Daedalus Reef

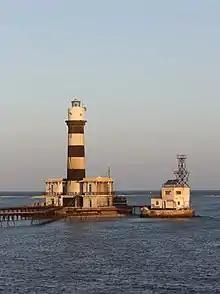
Daedalus Reef Lighthouse in 2009

Daedalus Reef (also known as Abu Kizan) is a 400-meter-long and 100-meter-wide standalone reef in the Egyptian Red Sea situated about 90 kilometers from Marsa Alam. There is a small artificial island in the center of the reef, which hosts a lighthouse constructed in 1863 and rebuilt in 1931. Daedalus reef is a well-known place for diving because of good chances to see pelagic fish, such as hammerhead sharks, and an abundance of corals. In the high season one can find many dive safari boats staying overnight, anchored to the reef.